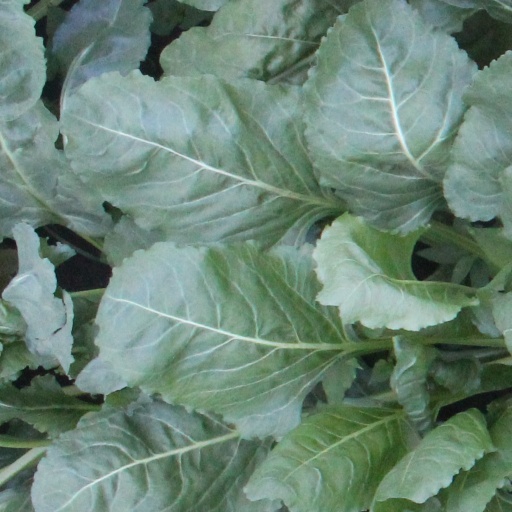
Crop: sugar beet